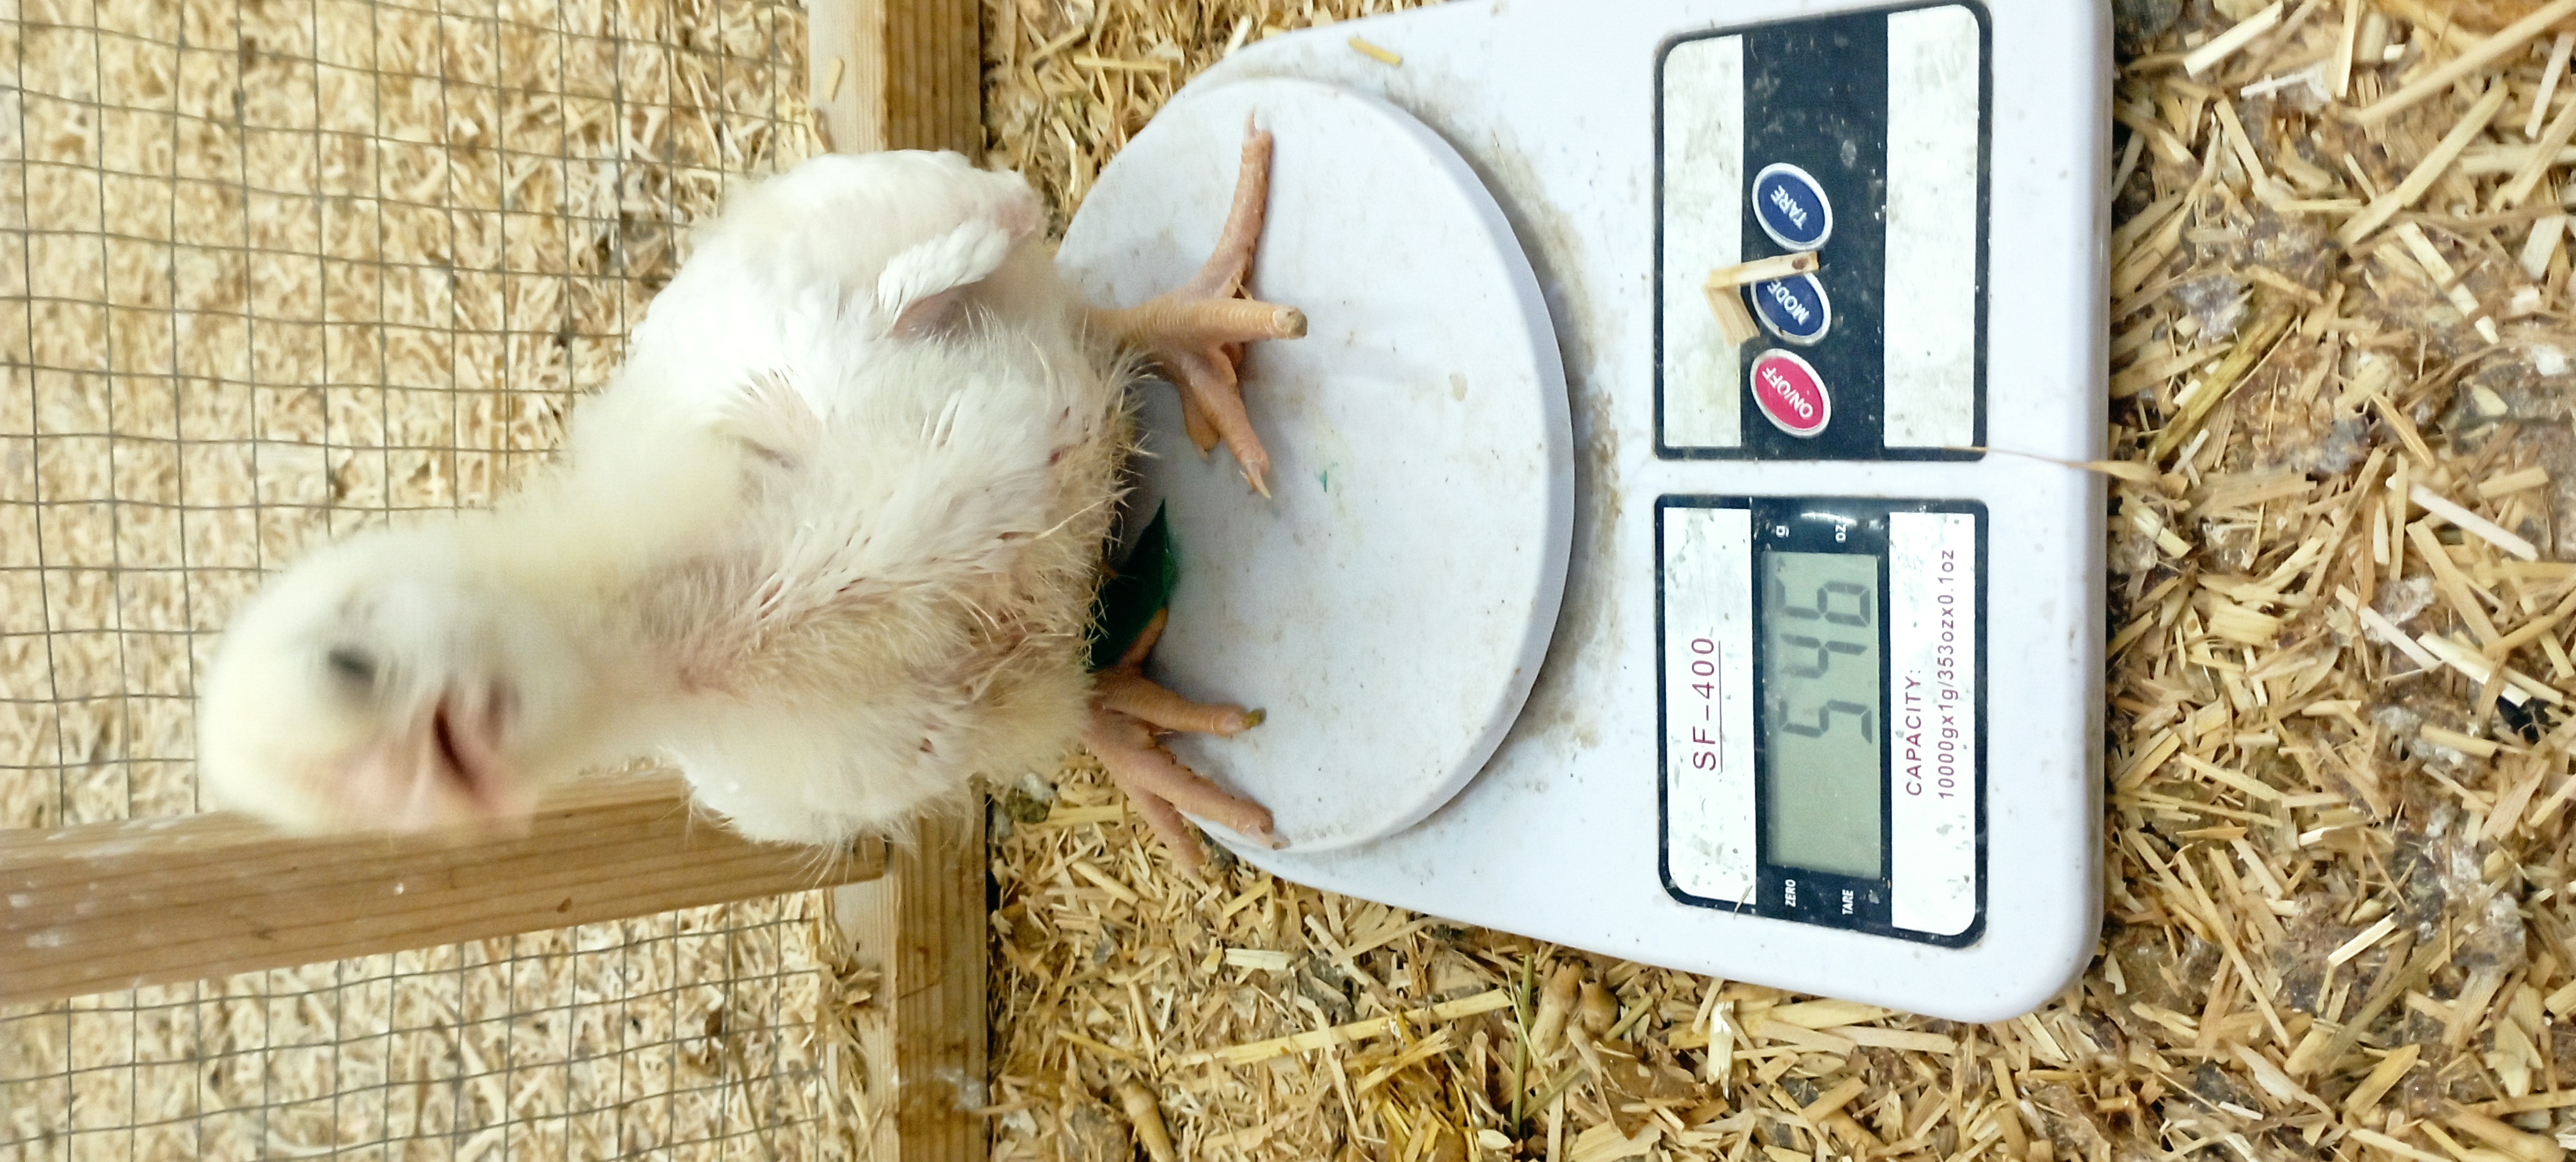
Weight: 546 g